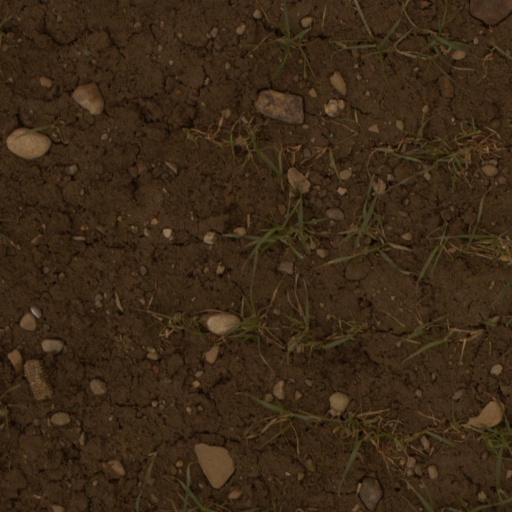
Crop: wheat